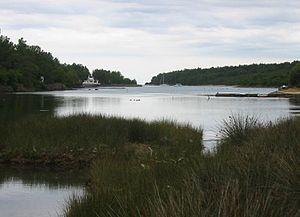
Punta Križa est une localité de Croatie située sur l'île de Cres et dans la municipalité de Mali Lošinj, comitat de Primorje-Gorski Kotar. En 2001, la localité comptait 61 habitants.